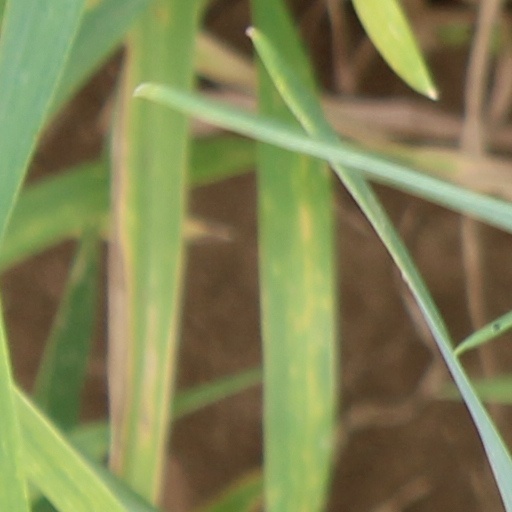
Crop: wheat